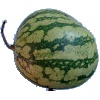
Label: watermelon